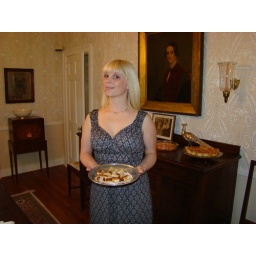
Me with a plate of pigs in a blanket. Ick.